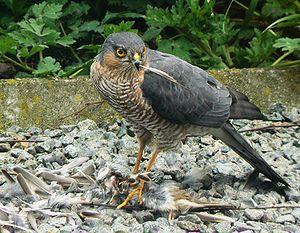
L'Épervier d'Europe est une petite espèce d'oiseaux de proie de la famille des Accipitridae. Le mâle adulte a les parties supérieures gris bleuâtre et des parties inférieures barrées d'orange ; la femelle et le jeune sont bruns au-dessus et barrés de brun au-dessous. La femelle est jusqu'à 25 % plus grande que le mâle, ce qui constitue l'une des plus grandes différences de taille entre les sexes parmi toutes les espèces d'oiseaux. Bien qu'il soit un prédateur spécialiste des oiseaux des bois, l'Épervier d'Europe peut être trouvé dans n'importe quel habitat et, dans les villes, chasse souvent les oiseaux de jardin. Les mâles prennent plutôt les petits oiseaux comme les mésanges, les fringillidés ou des passéridés alors que les femelles attrapent surtout des grives et des étourneaux, tout en étant capables de tuer des oiseaux pesant jusqu'à plus de 500 grammes.